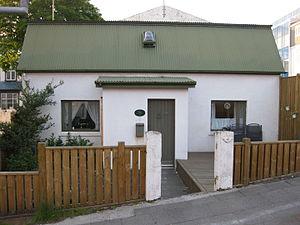
Cet article recense les bâtiments protégés de Höfuðborgarsvæðið, en Islande.